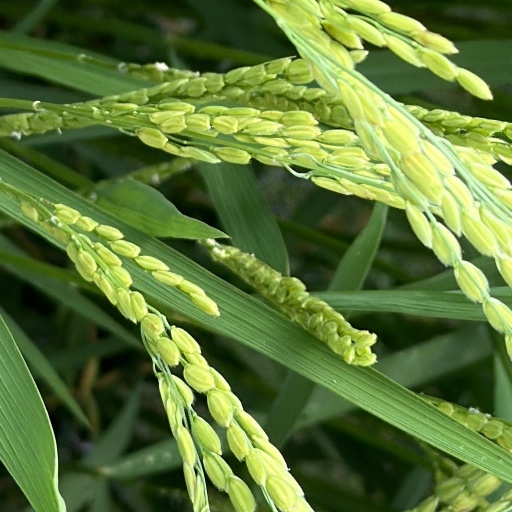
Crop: rice